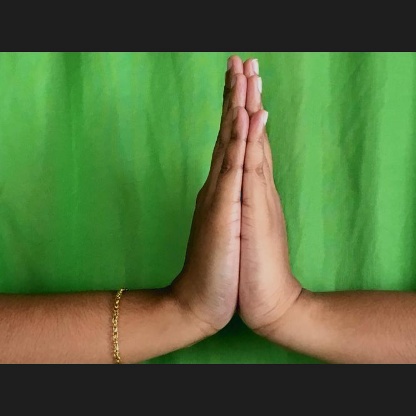
Mudra: Anjali